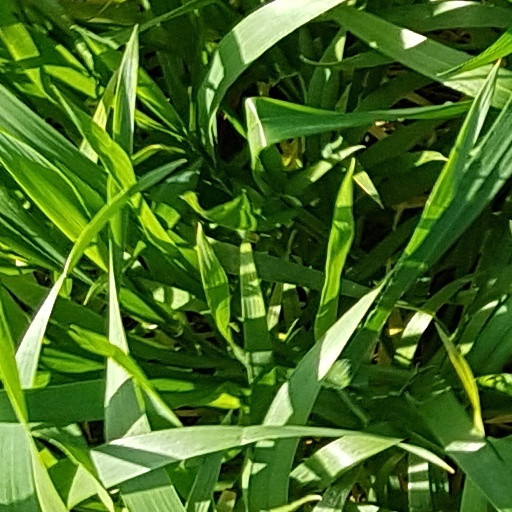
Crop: wheat